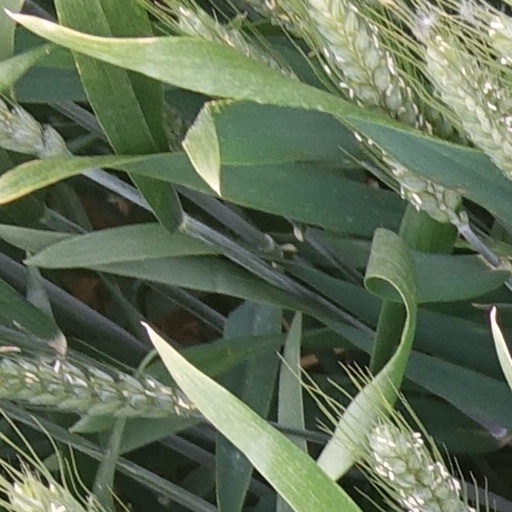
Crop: wheat